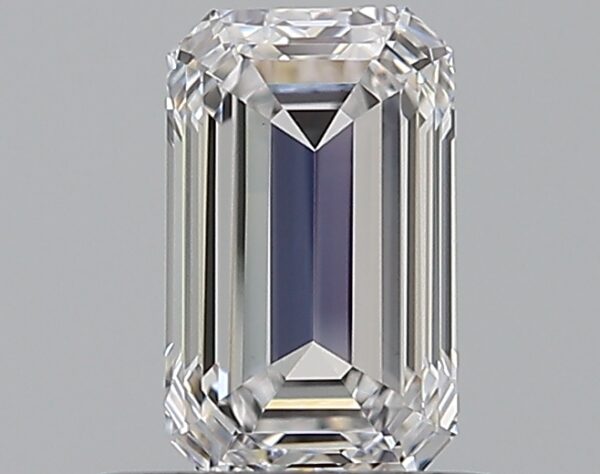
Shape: emerald
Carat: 0.6
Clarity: VS1
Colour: D
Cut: EX
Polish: EX
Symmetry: VG
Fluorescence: N
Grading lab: GIA
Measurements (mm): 6.12 x 3.76 x 2.52